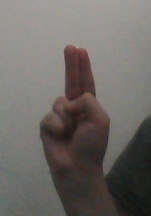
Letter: taa